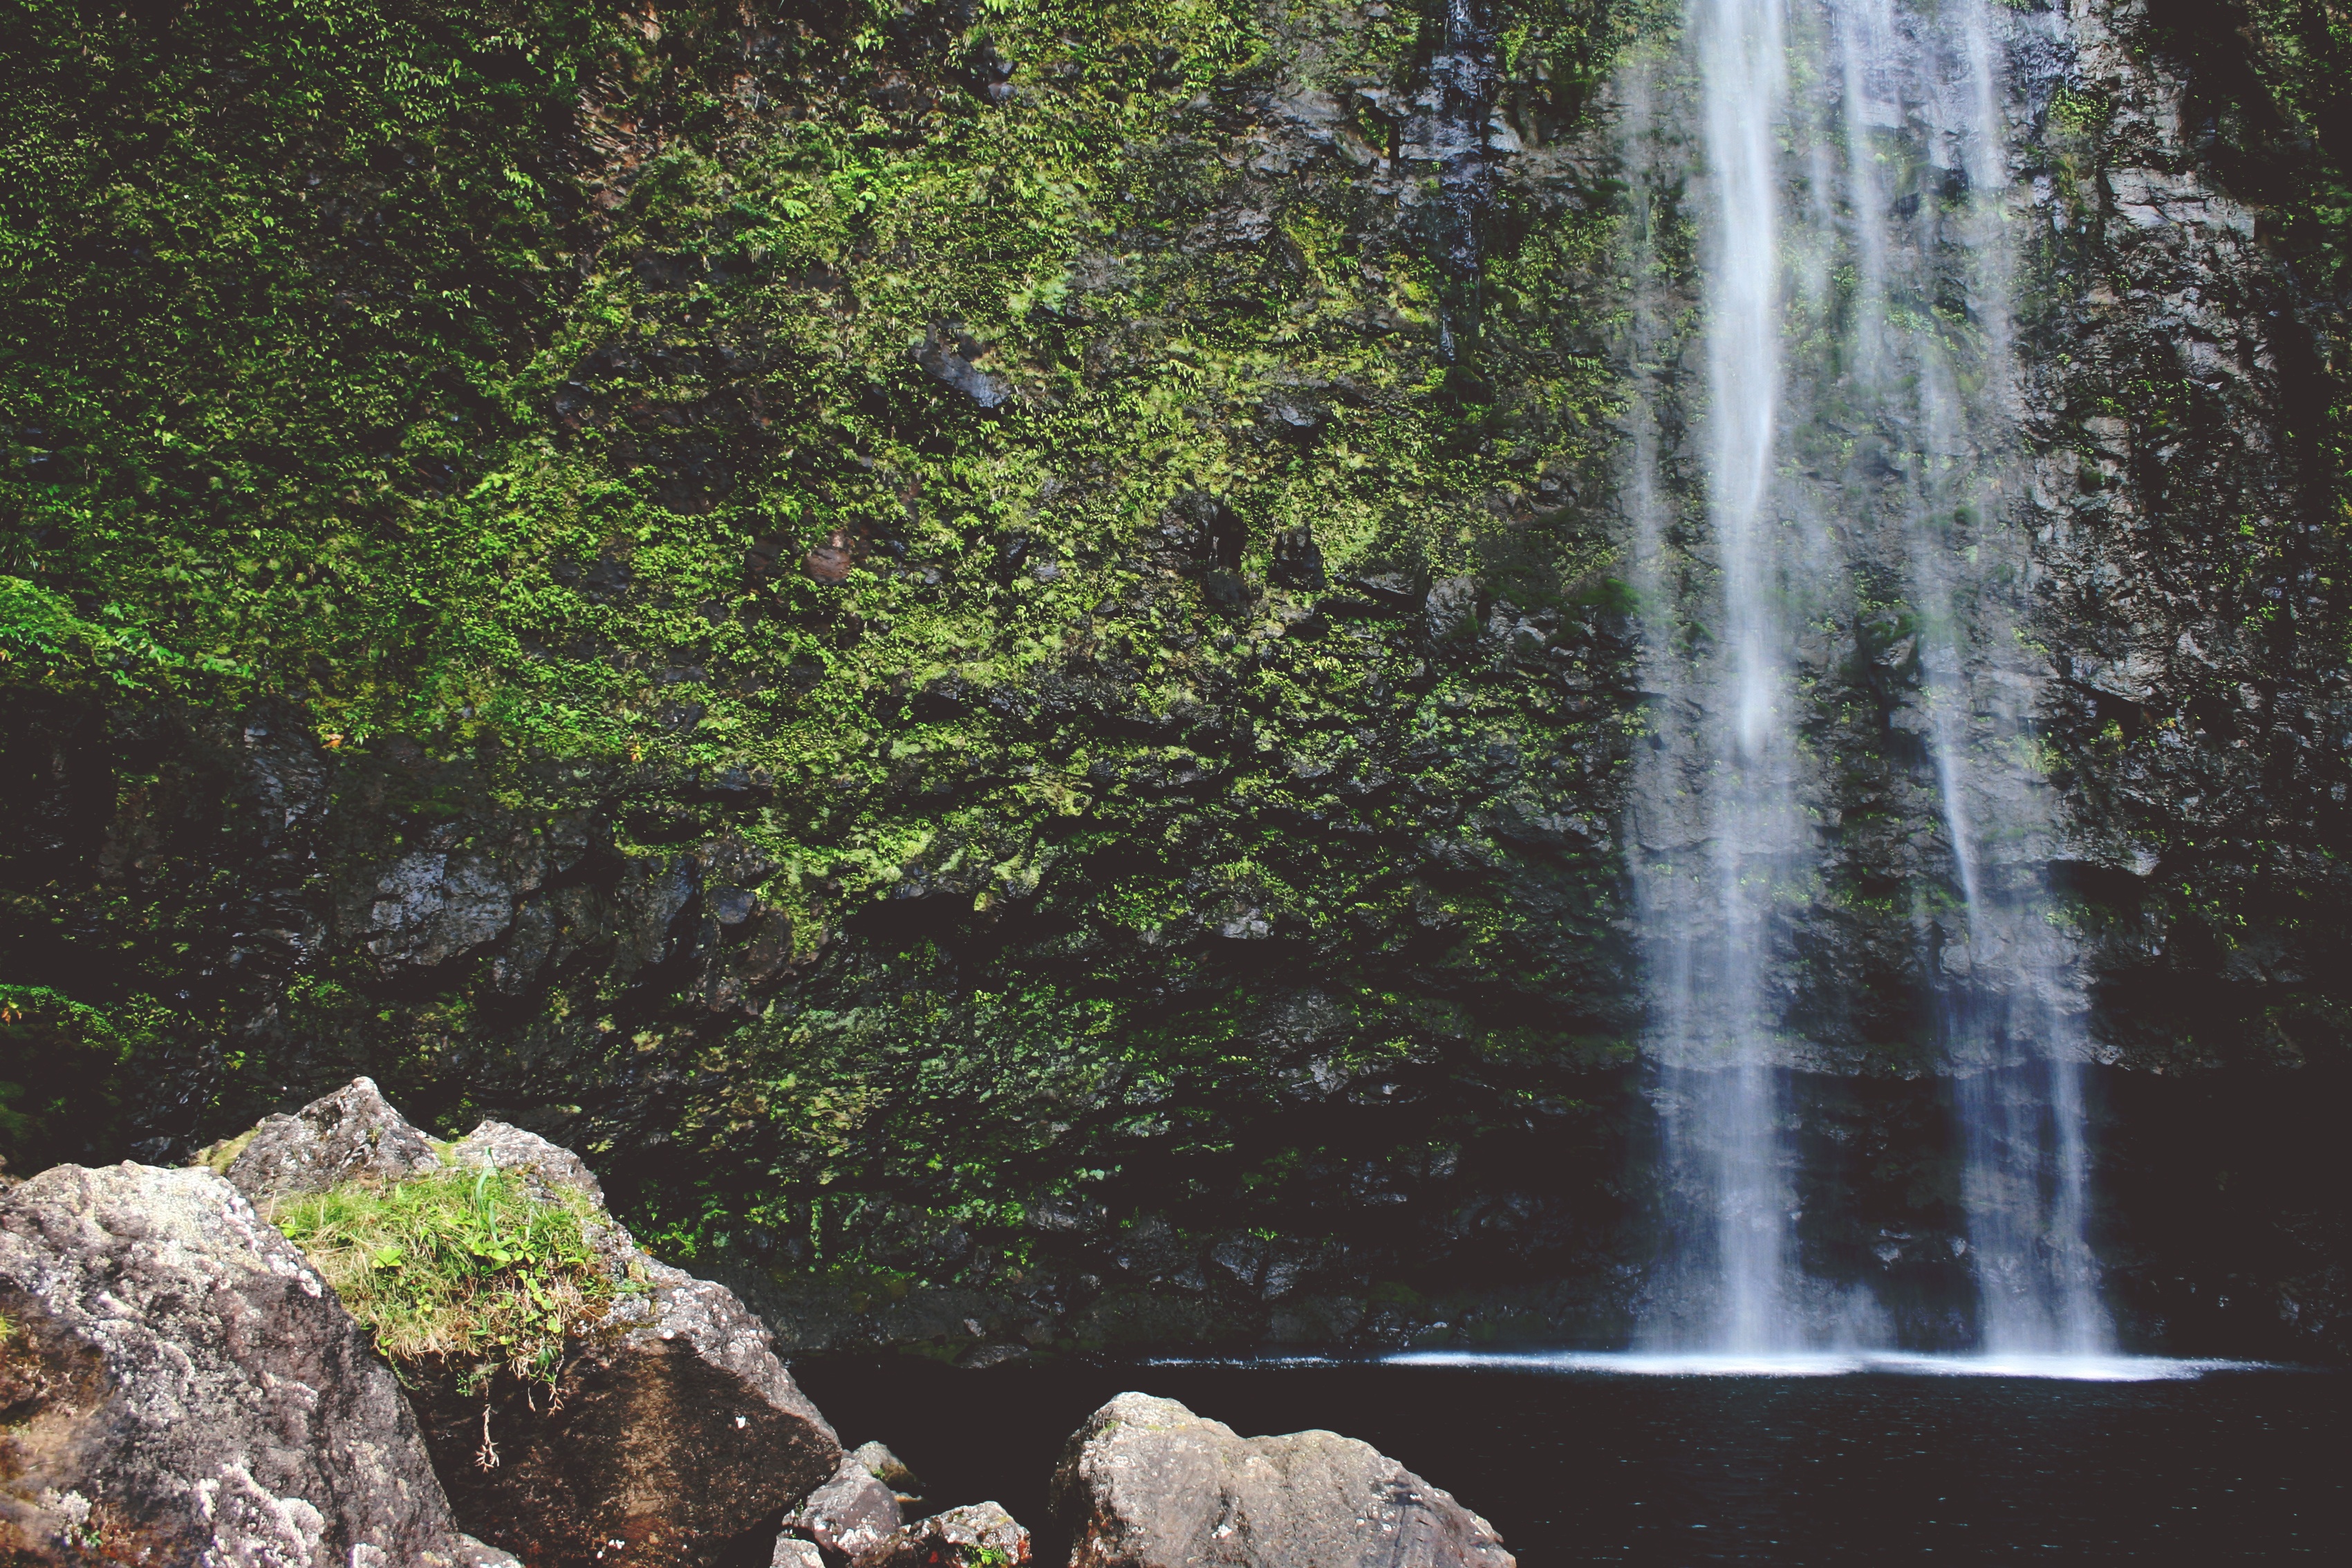
water, nature, forest, rock, waterfall, stream, green, jungle, body of water, rainforest, water feature, watercourse